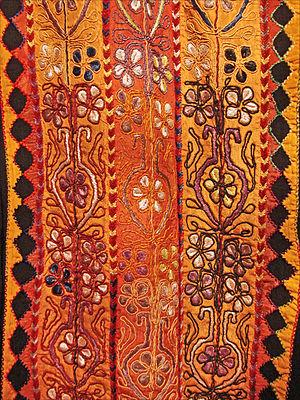
Cet article présente différents aspects de la culture de la Palestine, une région du Proche-Orient située entre la mer Méditerranée et le désert à l'est du Jourdain et au nord du Sinaï.